Karina Subía

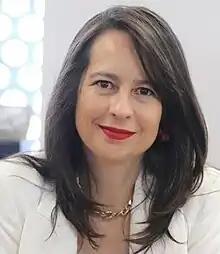
in 2023

Karina del Carmen Subía Dávalos is an Ecuadorian politician who became a member of the National Assembly in 2023.